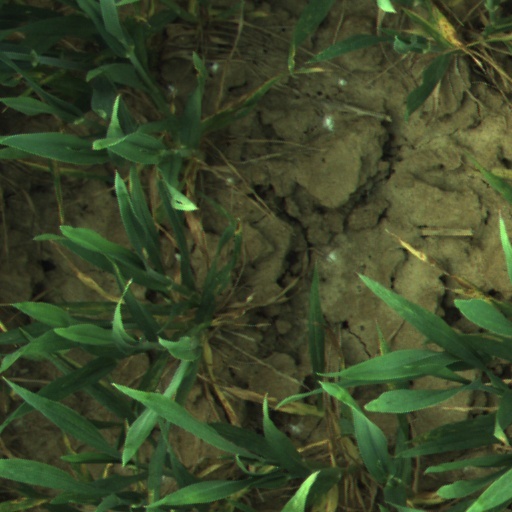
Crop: wheat